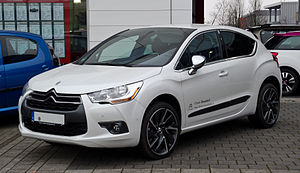
Lille mellemklassebil / Aktuelle modeller i Europa
En lille mellemklassebil er en bil som er større end en minibil, men mindre end en stor mellemklassebil.